Andoni Iraola

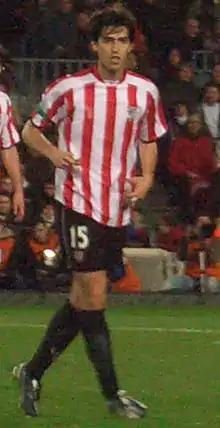
Iraola playing for Athletic Bilbao in 2007

Iraola was born in Usurbil, Gipuzkoa. He played as a youth for Antiguoko, alongside teammates such as Mikel Arteta, Xabi Alonso, Mikel Alonso and Aritz Aduriz. A product of Athletic Bilbao's youth system at Lezama, he made his debut with the first team in the 2003–04 season, becoming first-choice while often taking penalties and free kicks. On 30 August 2003, he made his first La Liga appearance, starting in a 1–0 home loss against Barcelona, and his five goals in 30 appearances helped the team to qualify for the UEFA Cup.